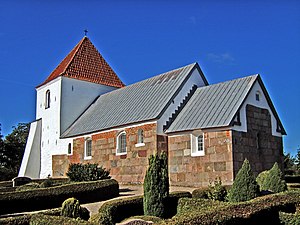
Ullits Sogn
Ullits Kirke
fra sydøst
Ullits Sogn er et sogn i Vesthimmerlands Provsti. Sognet ligger i Vesthimmerlands Kommune; indtil Kommunalreformen i 1970 lå det i Gislum Herred. I Ullits Sogn ligger Ullits Kirke.